Røa Line

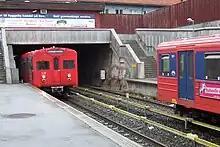
Two T1000 trains meeting at Røa

The Røa Line starts at Majorstuen, a major public transport hub located from Stortinget. Majorstuen was the site of the company's head offices, depots, workshops and employee residences. Majorstuen serves several educational institutions, such as Chateau Neuf, MF Norwegian School of Theology, the Norwegian Academy of Music, the Norwegian Police University College, several larger office complexes and the Oslo Tramway Museum. From Majorstuen, the Røa Line and the Kolsås Line follow the same tracks. The line immediately enters a short tunnel, in which the now closed Volvat Station is located, from Majorstuen. Borgen follows next, located from Majorstuen, and serves a primarily housing area and a larger cemetery.